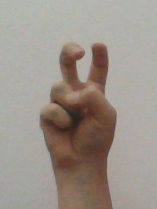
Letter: toot